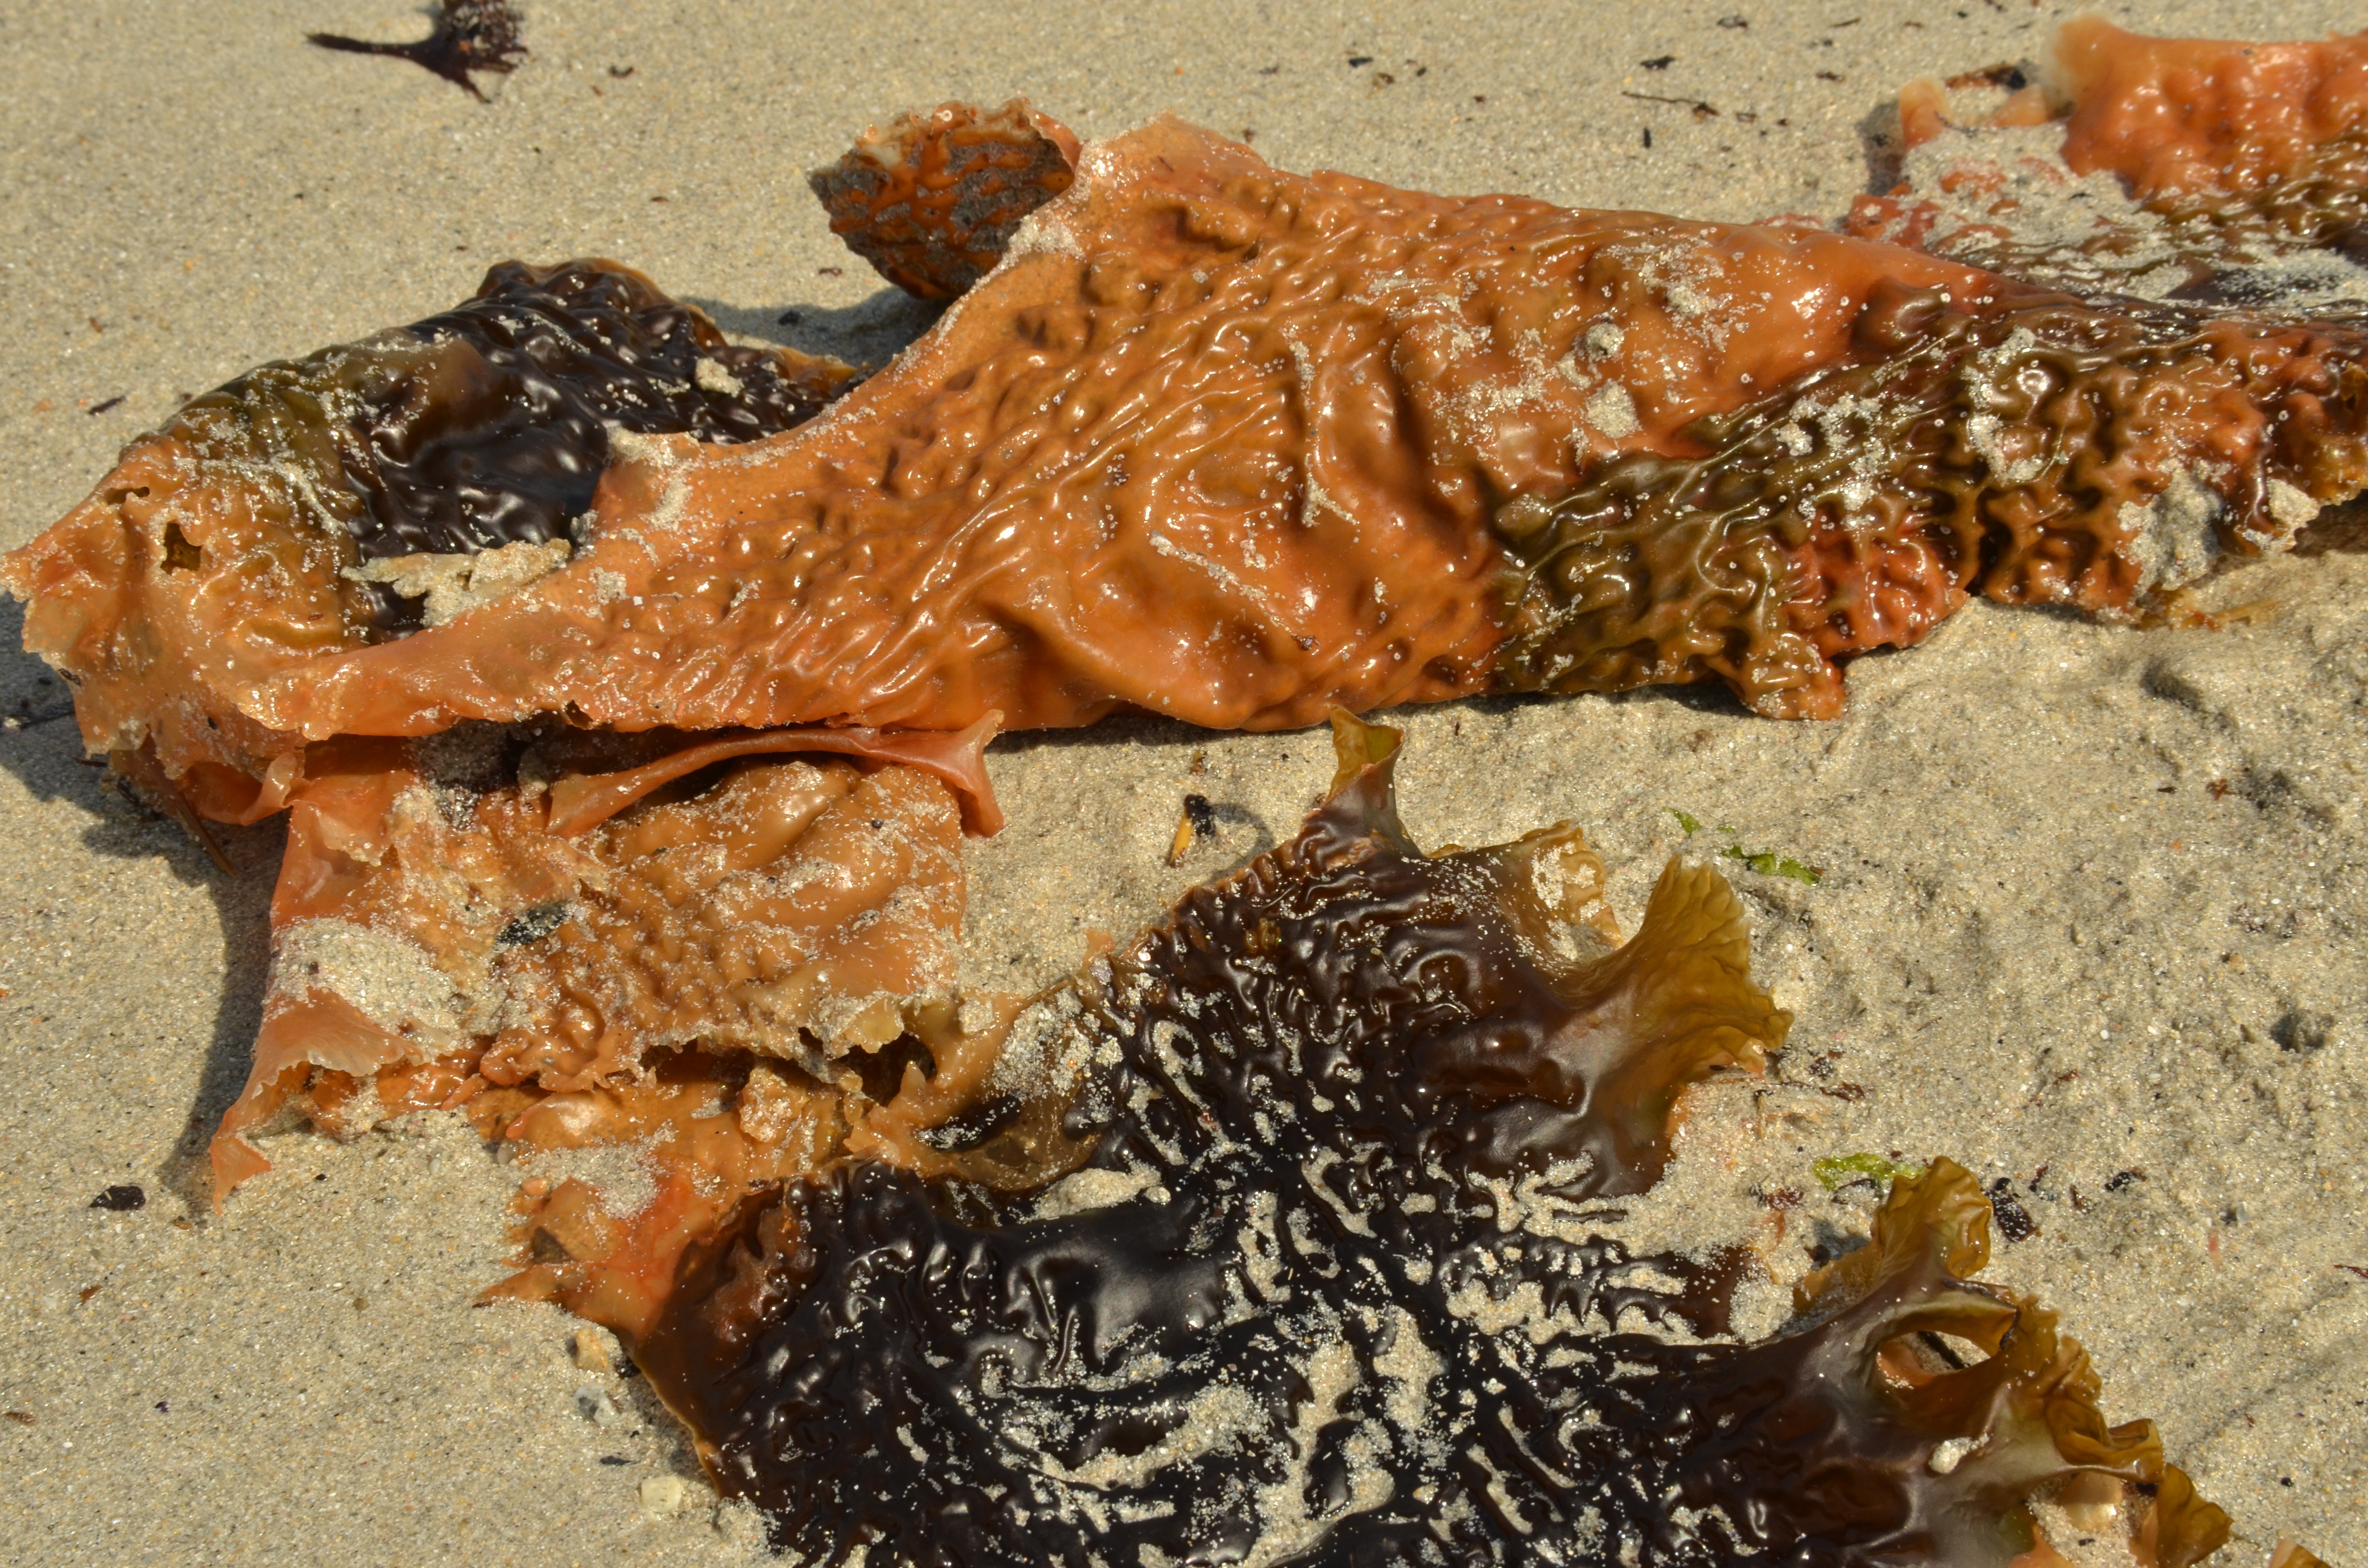
beach, sea, sand, ocean, plant, food, biology, seaweed, invertebrate, relief, erratic, water plant, whose, wash up, marine biology, marine invertebrates